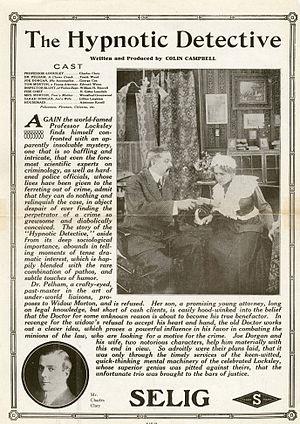
The Hypnotic Detective est un film muet américain réalisé par Colin Campbell et sorti en 1912.